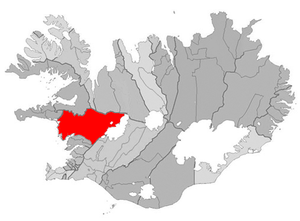
Borgarbyggð est une municipalité située sur la côte ouest de l'Islande. Elle est née de la fusion en 2006 des municipalités de Borgarfjarðarsveit, Hvítársíðuhrepp, Kolbeinsstaðahrepp et Skorradalshrepp.